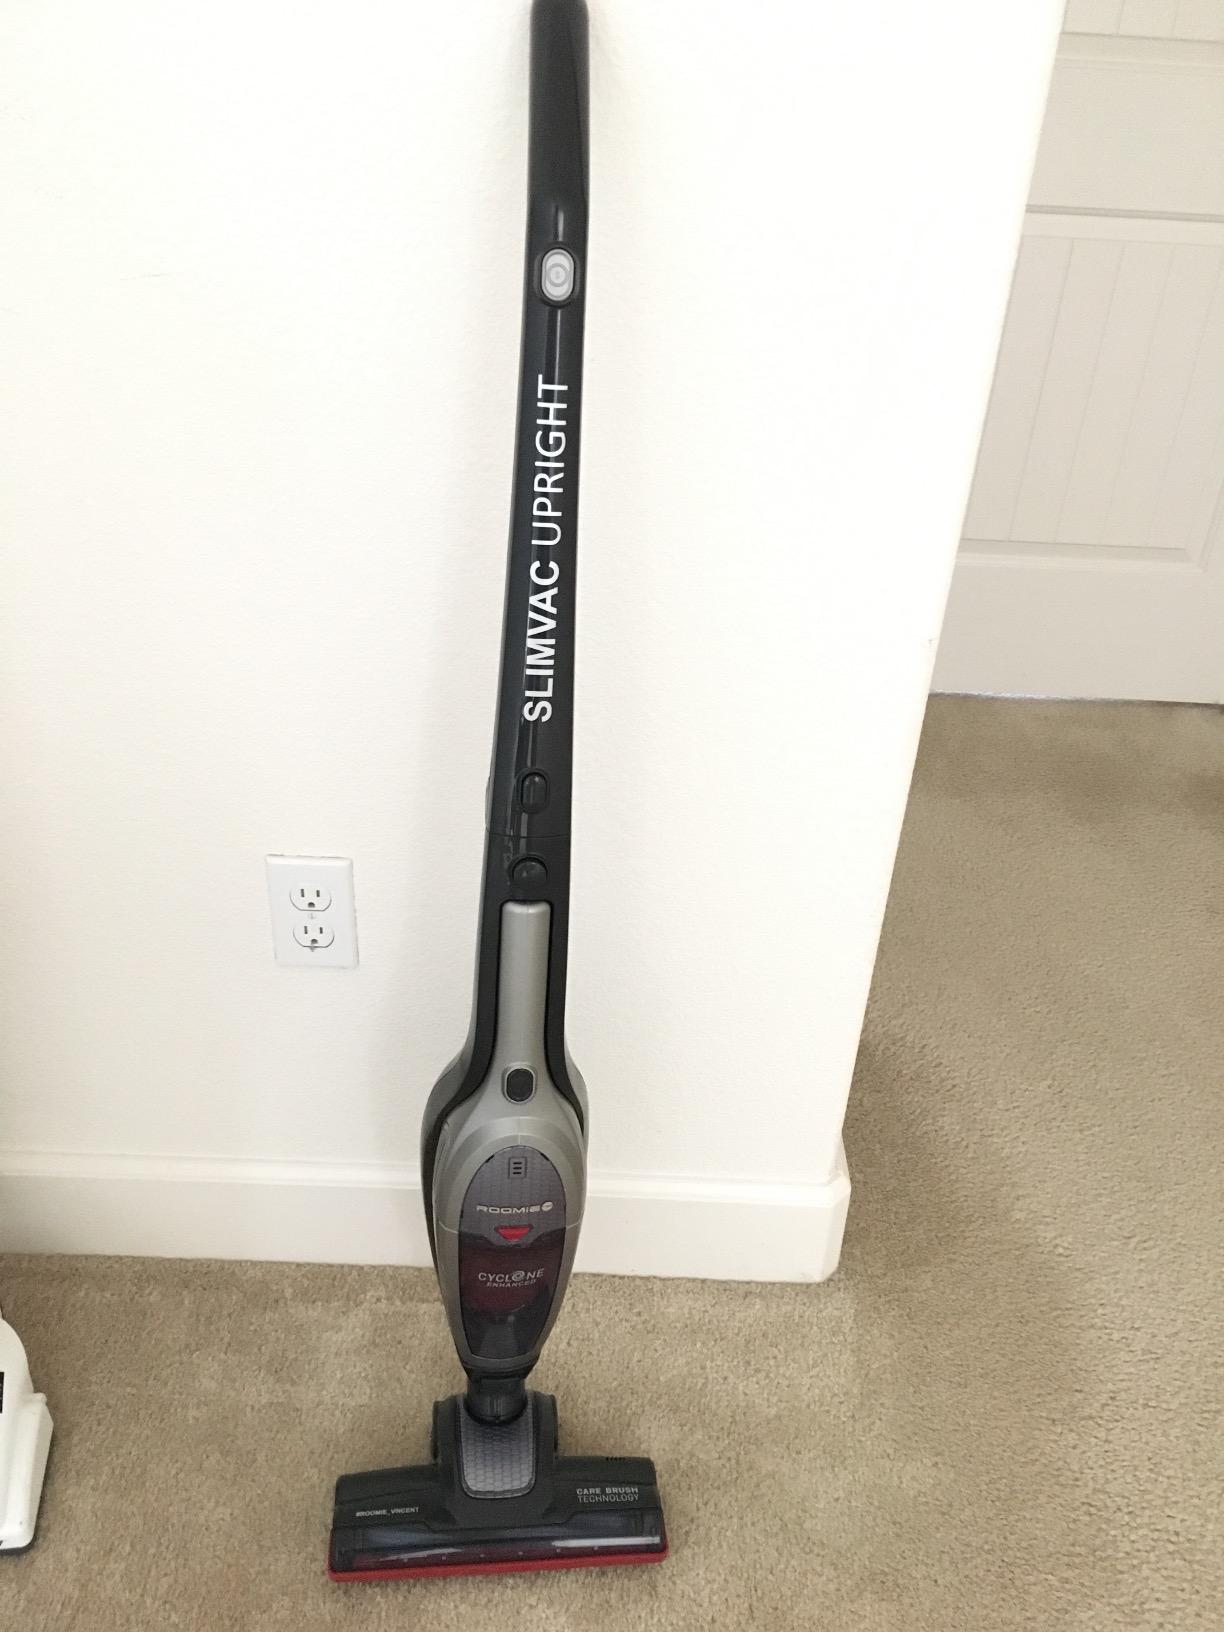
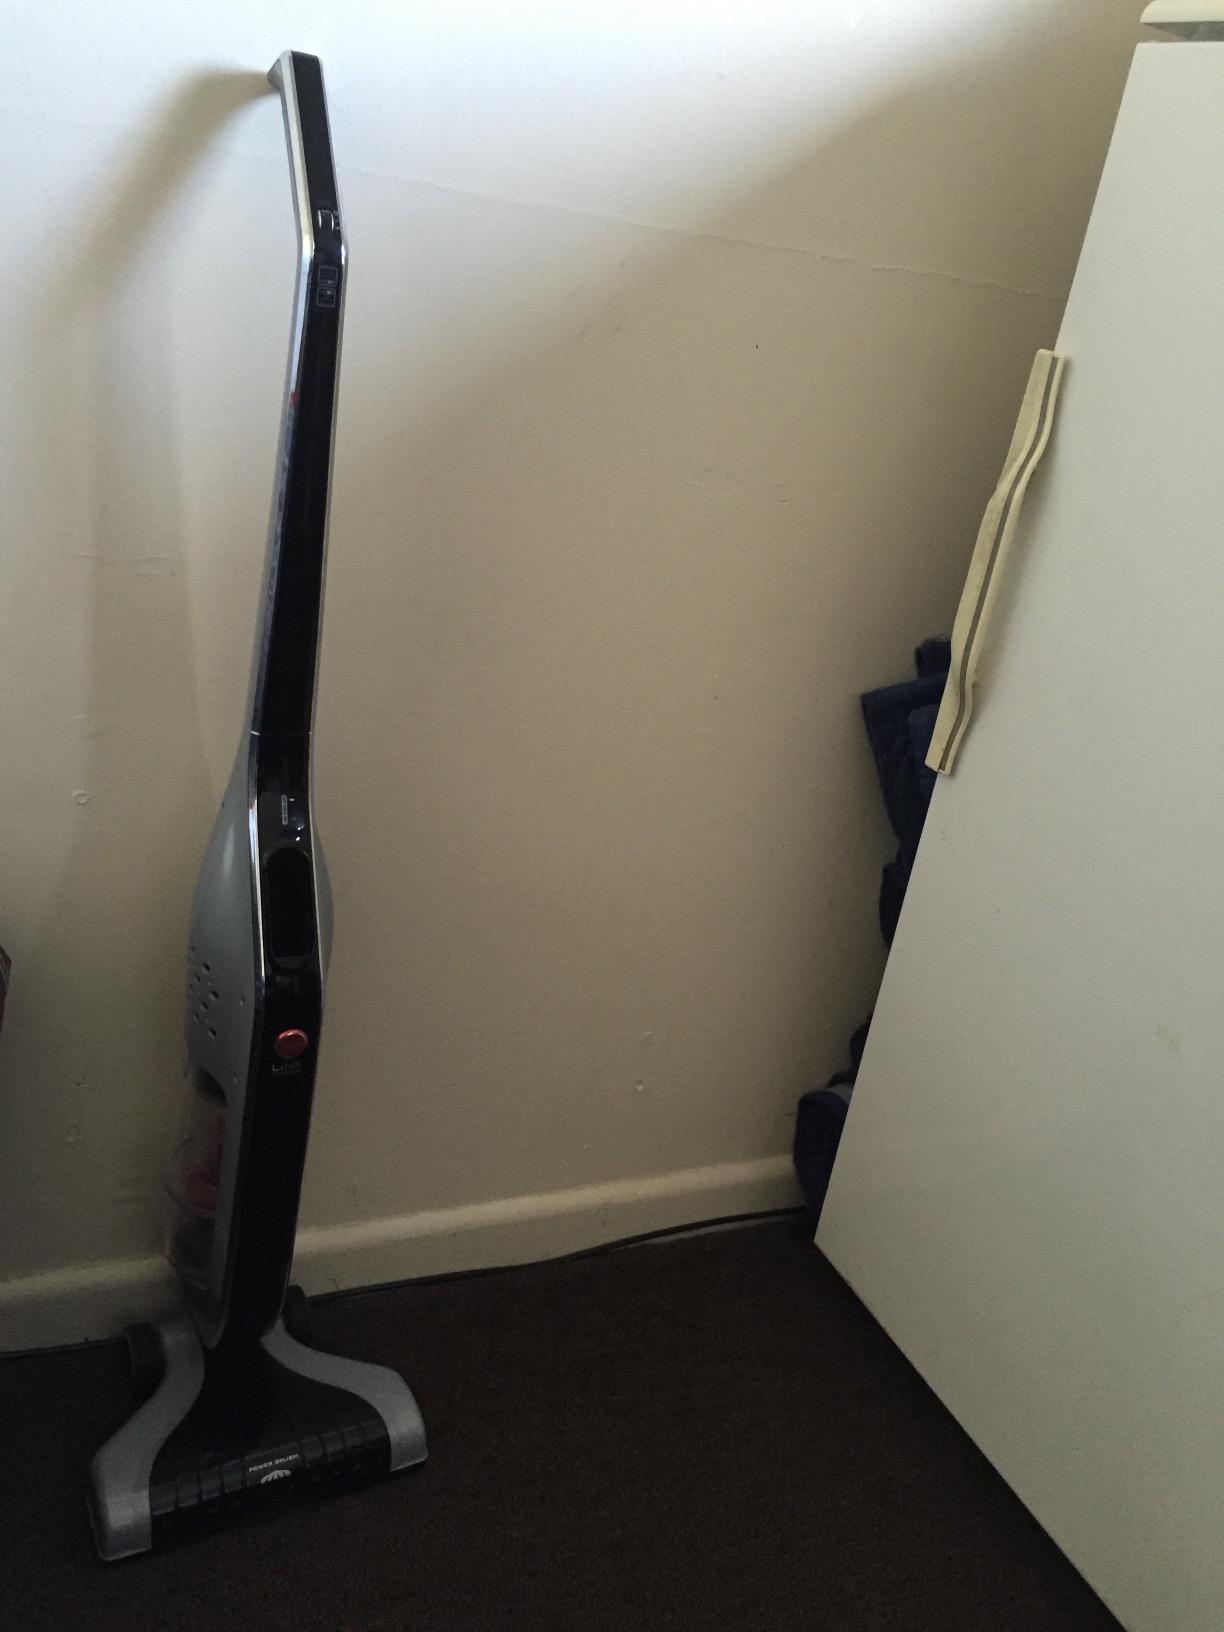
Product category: items_vacuum
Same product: no